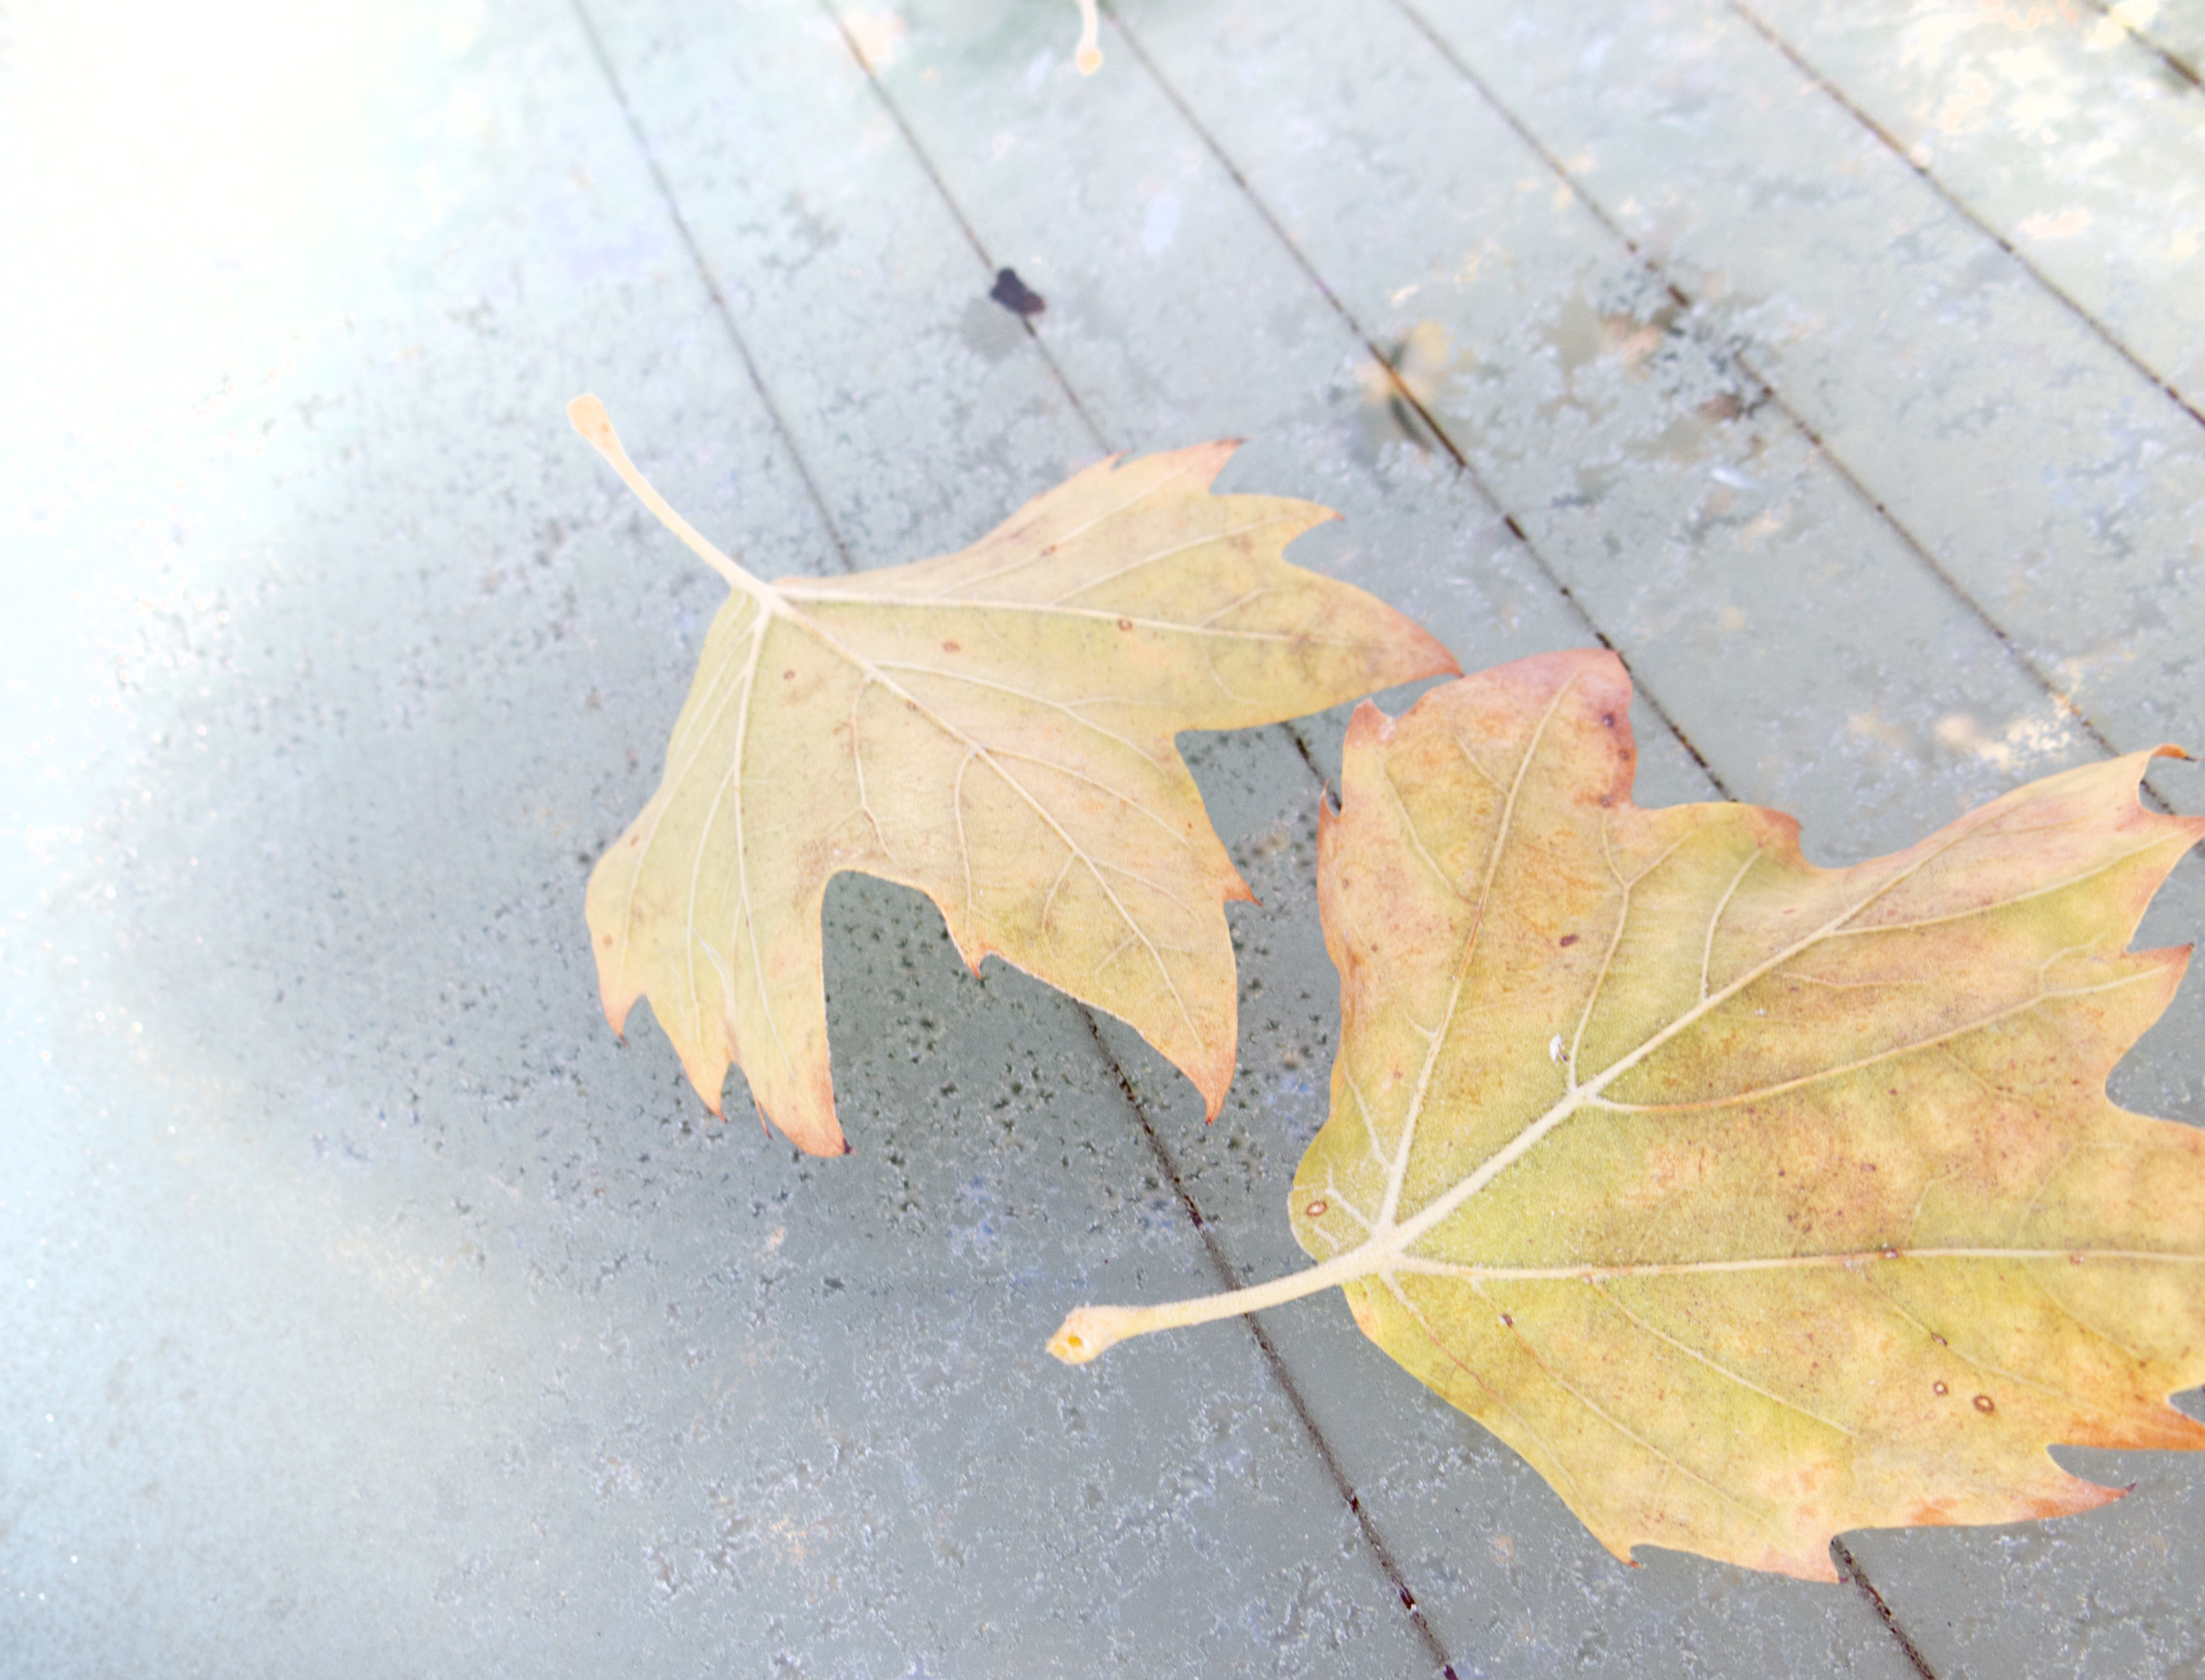
tree, plant, leaf, frost, ice, autumn, yellow, season, maple tree, maple leaf, 2015, backlight, 365, 3652015imstillstanding, defroster